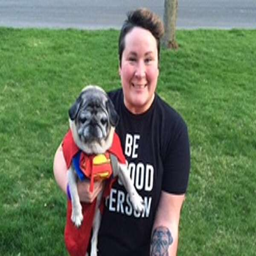
i love my dog so much i got a tattoo of her .